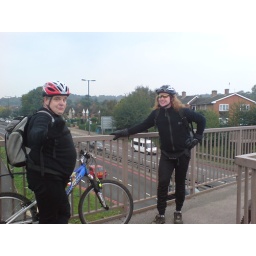
The road bridge by the Robin Hood Gate to Richmond Park.